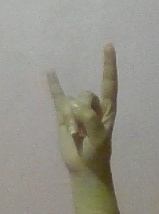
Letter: la